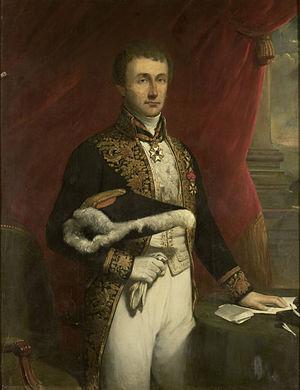
Jan Willem Pieneman est un peintre et graveur du Nord des Pays-Bas.